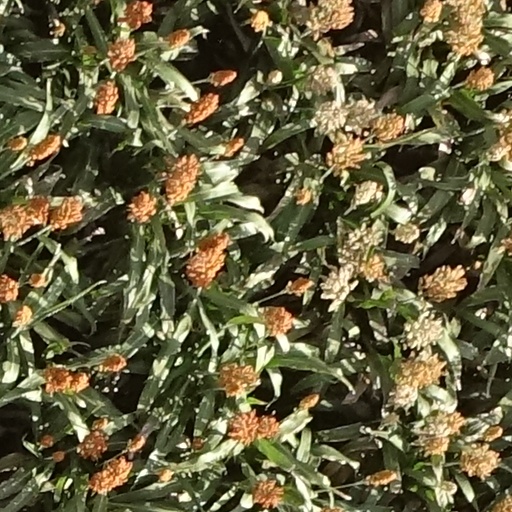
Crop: sorghum